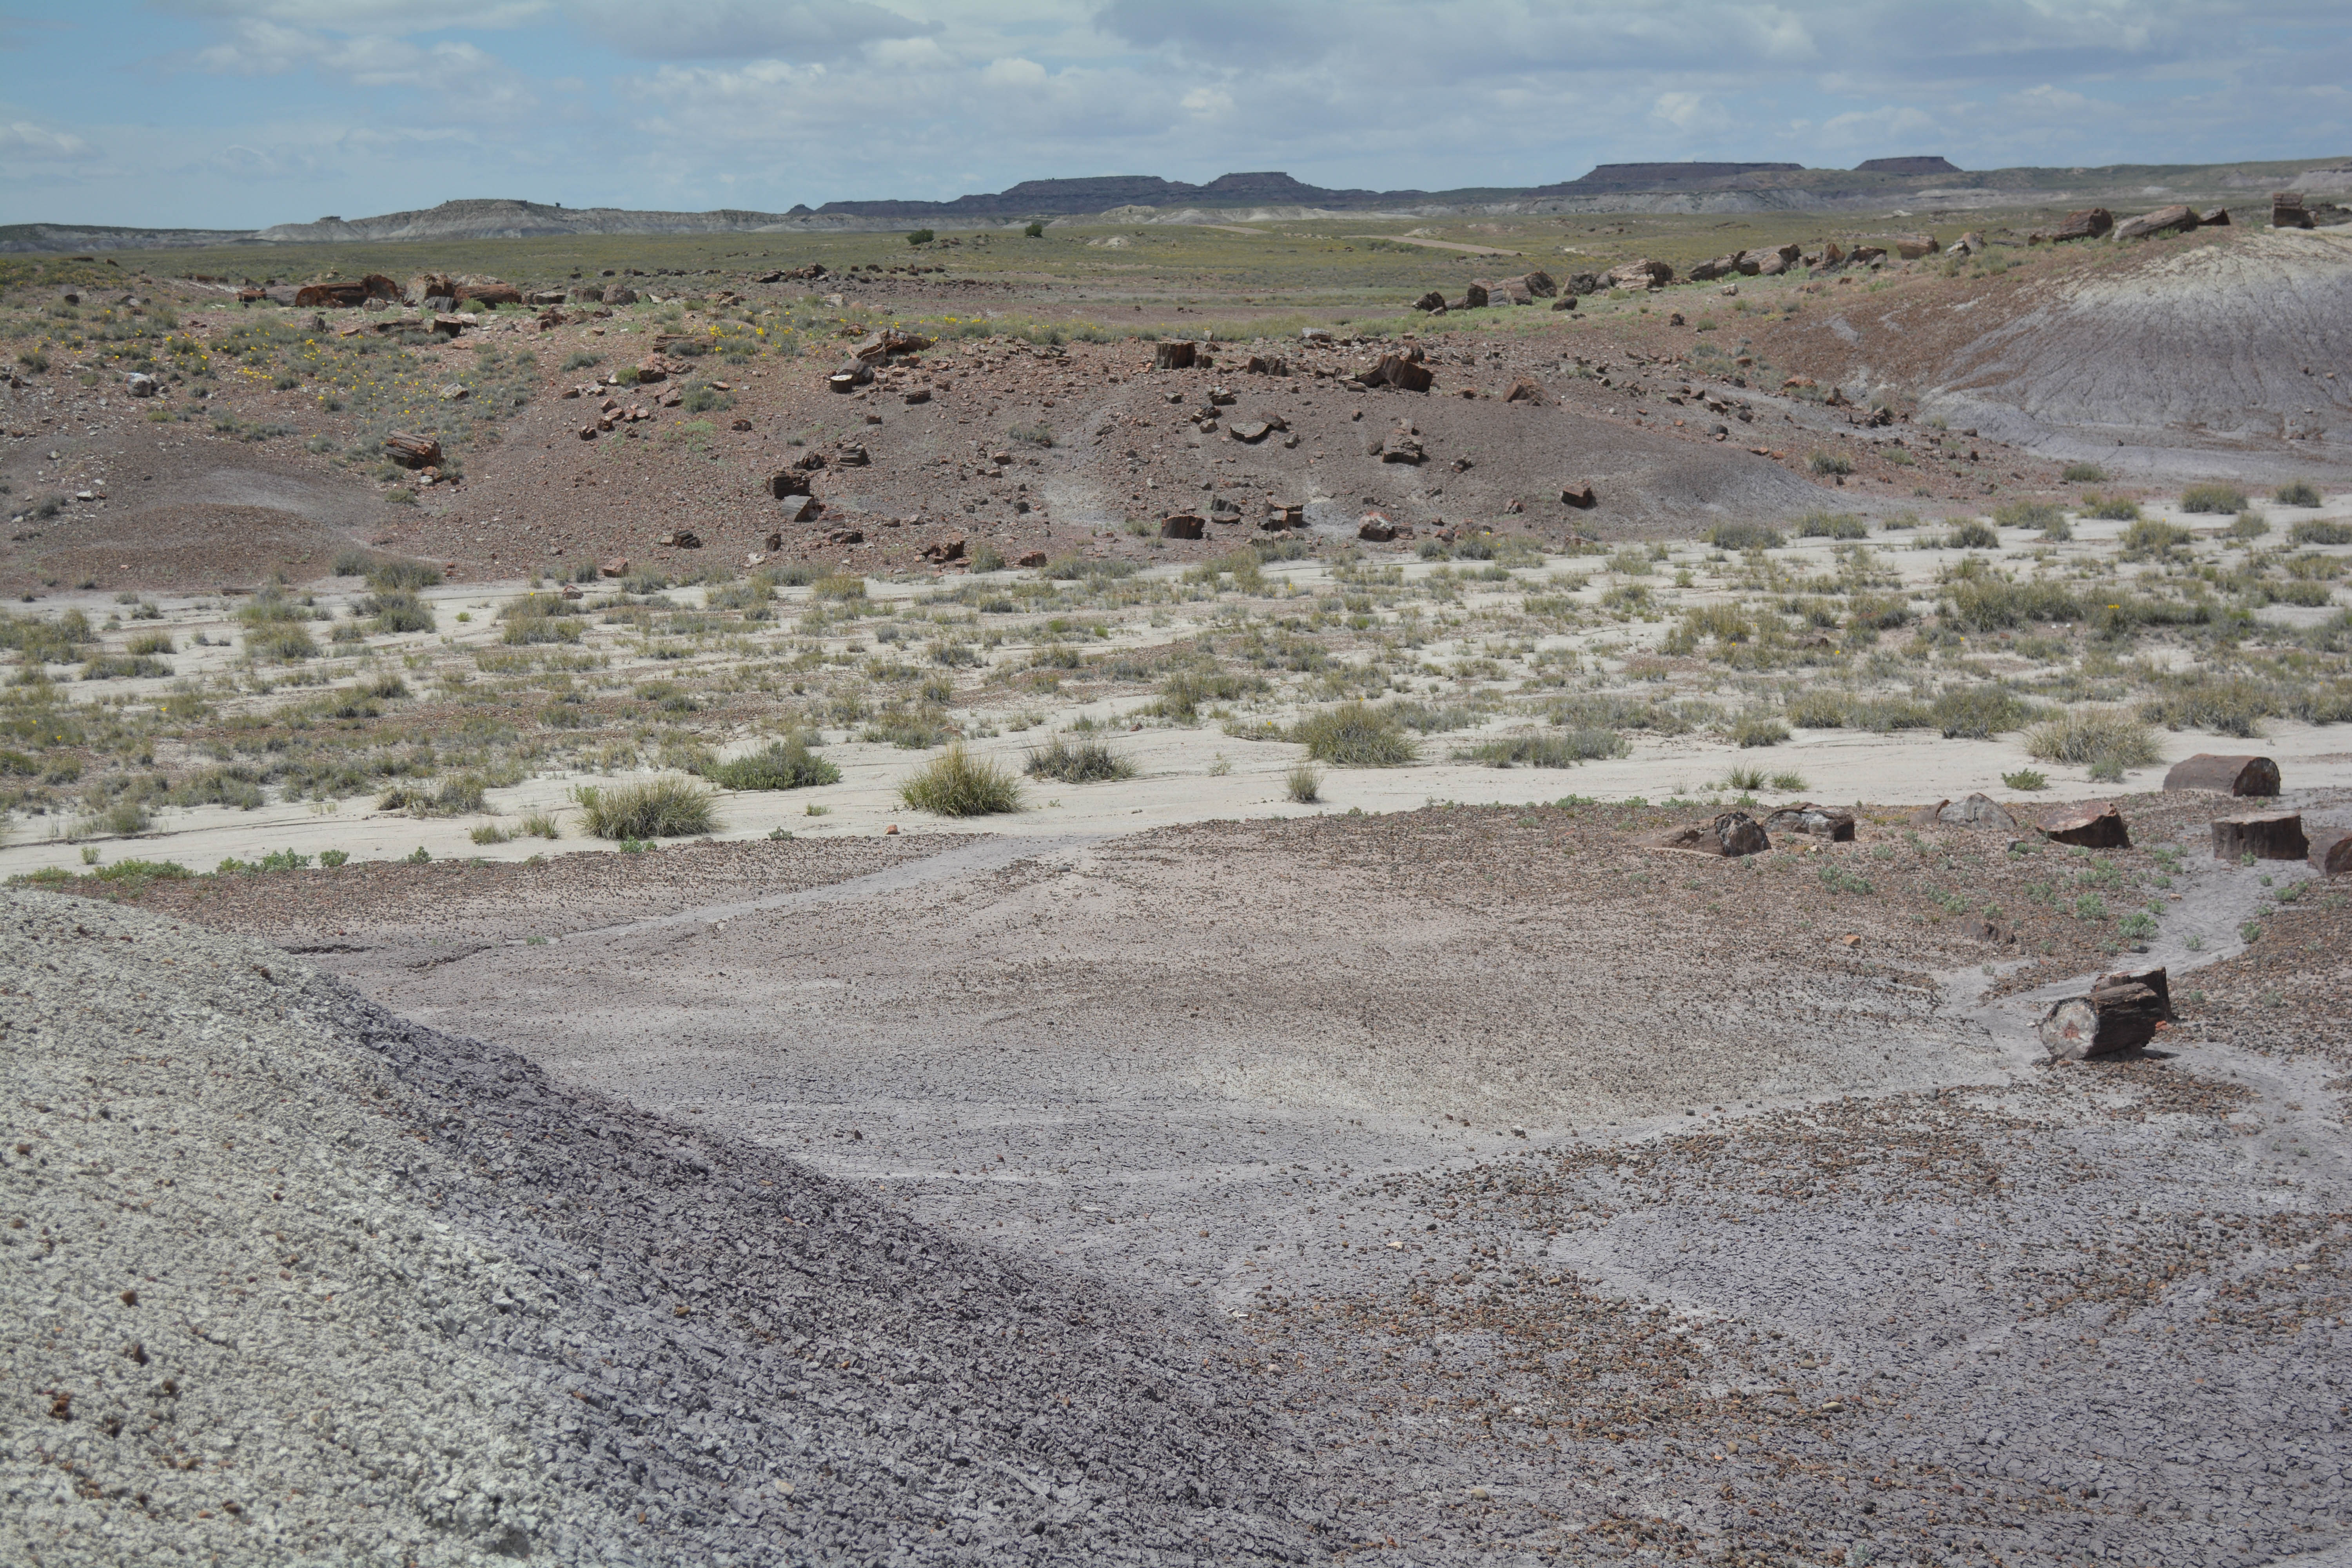
landscape, soil, plain, geology, badlands, plateau, marccooper, painteddesert, petrifiedforest, route66, holbrook, arizonalandscape, ecosystem, wadi, steppe, ancient history, natural environment